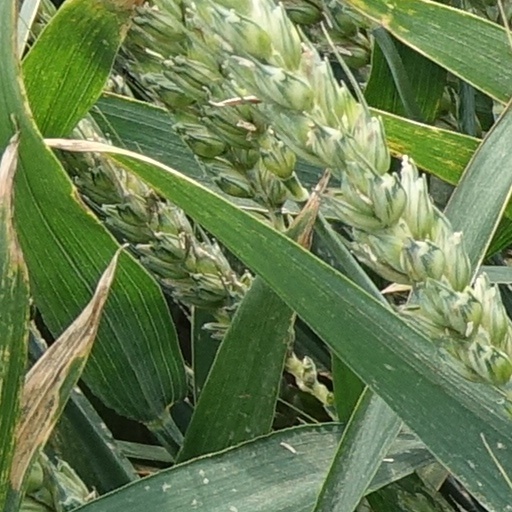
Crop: wheat